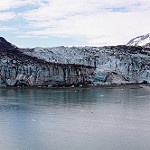
Label: glacier